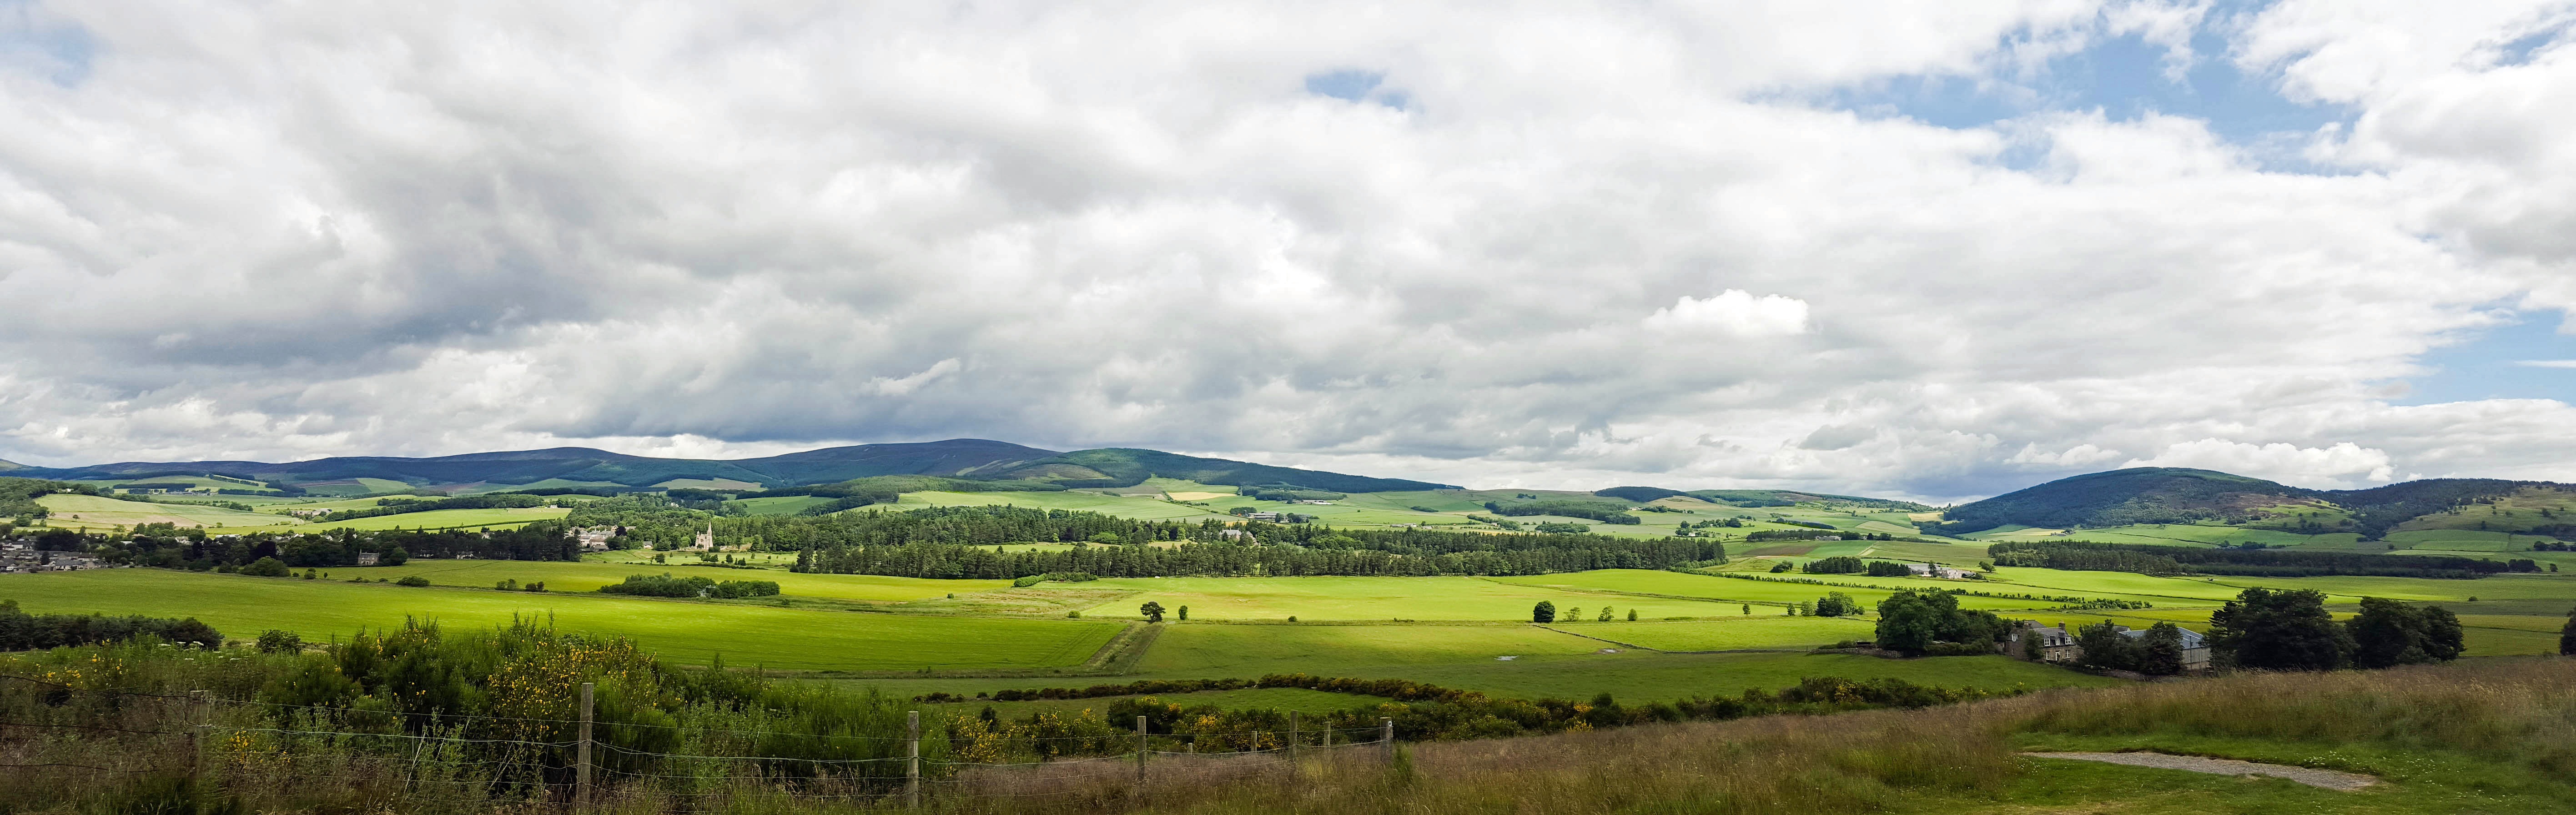
landscape, mountain, cloud, sky, field, meadow, prairie, hill, view, valley, mountain range, panorama, rural, pasture, plain, clouds, grassland, plateau, wide, scotland, fell, habitat, loch, ecosystem, aberdeenshire, rural area, dee tal, shadow play, geographical feature, mountainous landforms, sport venue